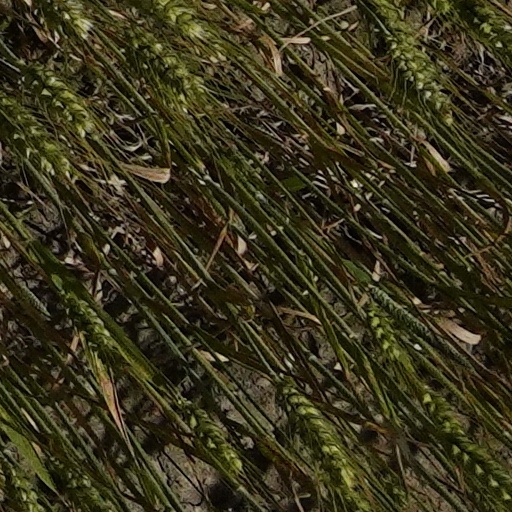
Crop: wheat